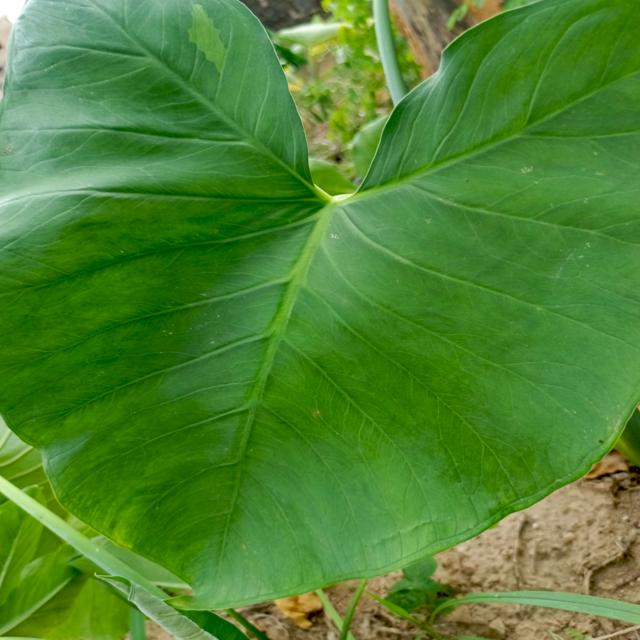
Label: Healthy